Archie E. O'Neil

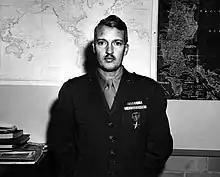
O'Neil after he was awarded the Bronze Star Medal in February 1945.

O'Neil returned to the United States in early 1941 and joined the newly established 6th Defense Battalion under lieutenant colonel Charles I. Murray in San Diego, California. Following his promotion to major on July 1, 1941, he was appointed battalion's executive officer and embarked for Hawaii, where remained until September that year, when 6th Defense Battalion was ordered to Midway Atoll.